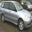
Label: automobile